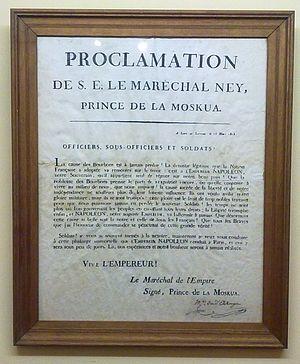
Michel Ney, duc d’Elchingen, prince de la Moskowa, maréchal d’Empire, né le 10 janvier 1769 à Sarrelouis en Lorraine et fusillé le 7 décembre 1815 place de l’Observatoire à Paris, est un général français de la Révolution, élevé à la dignité de maréchal d'Empire en 1804.